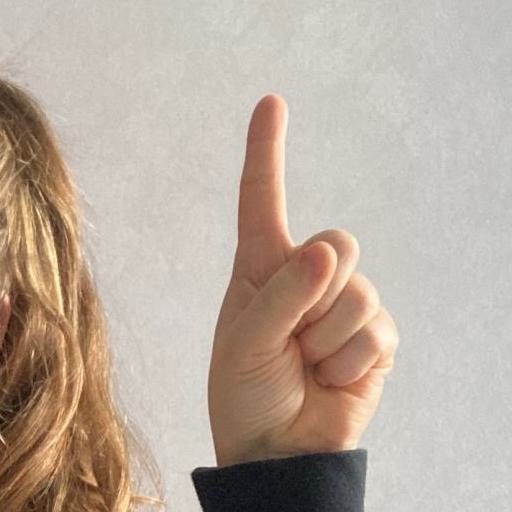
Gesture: one